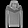
Label: Pullover